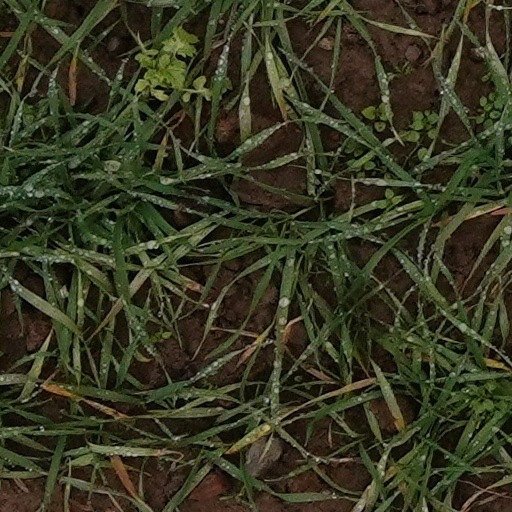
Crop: wheat